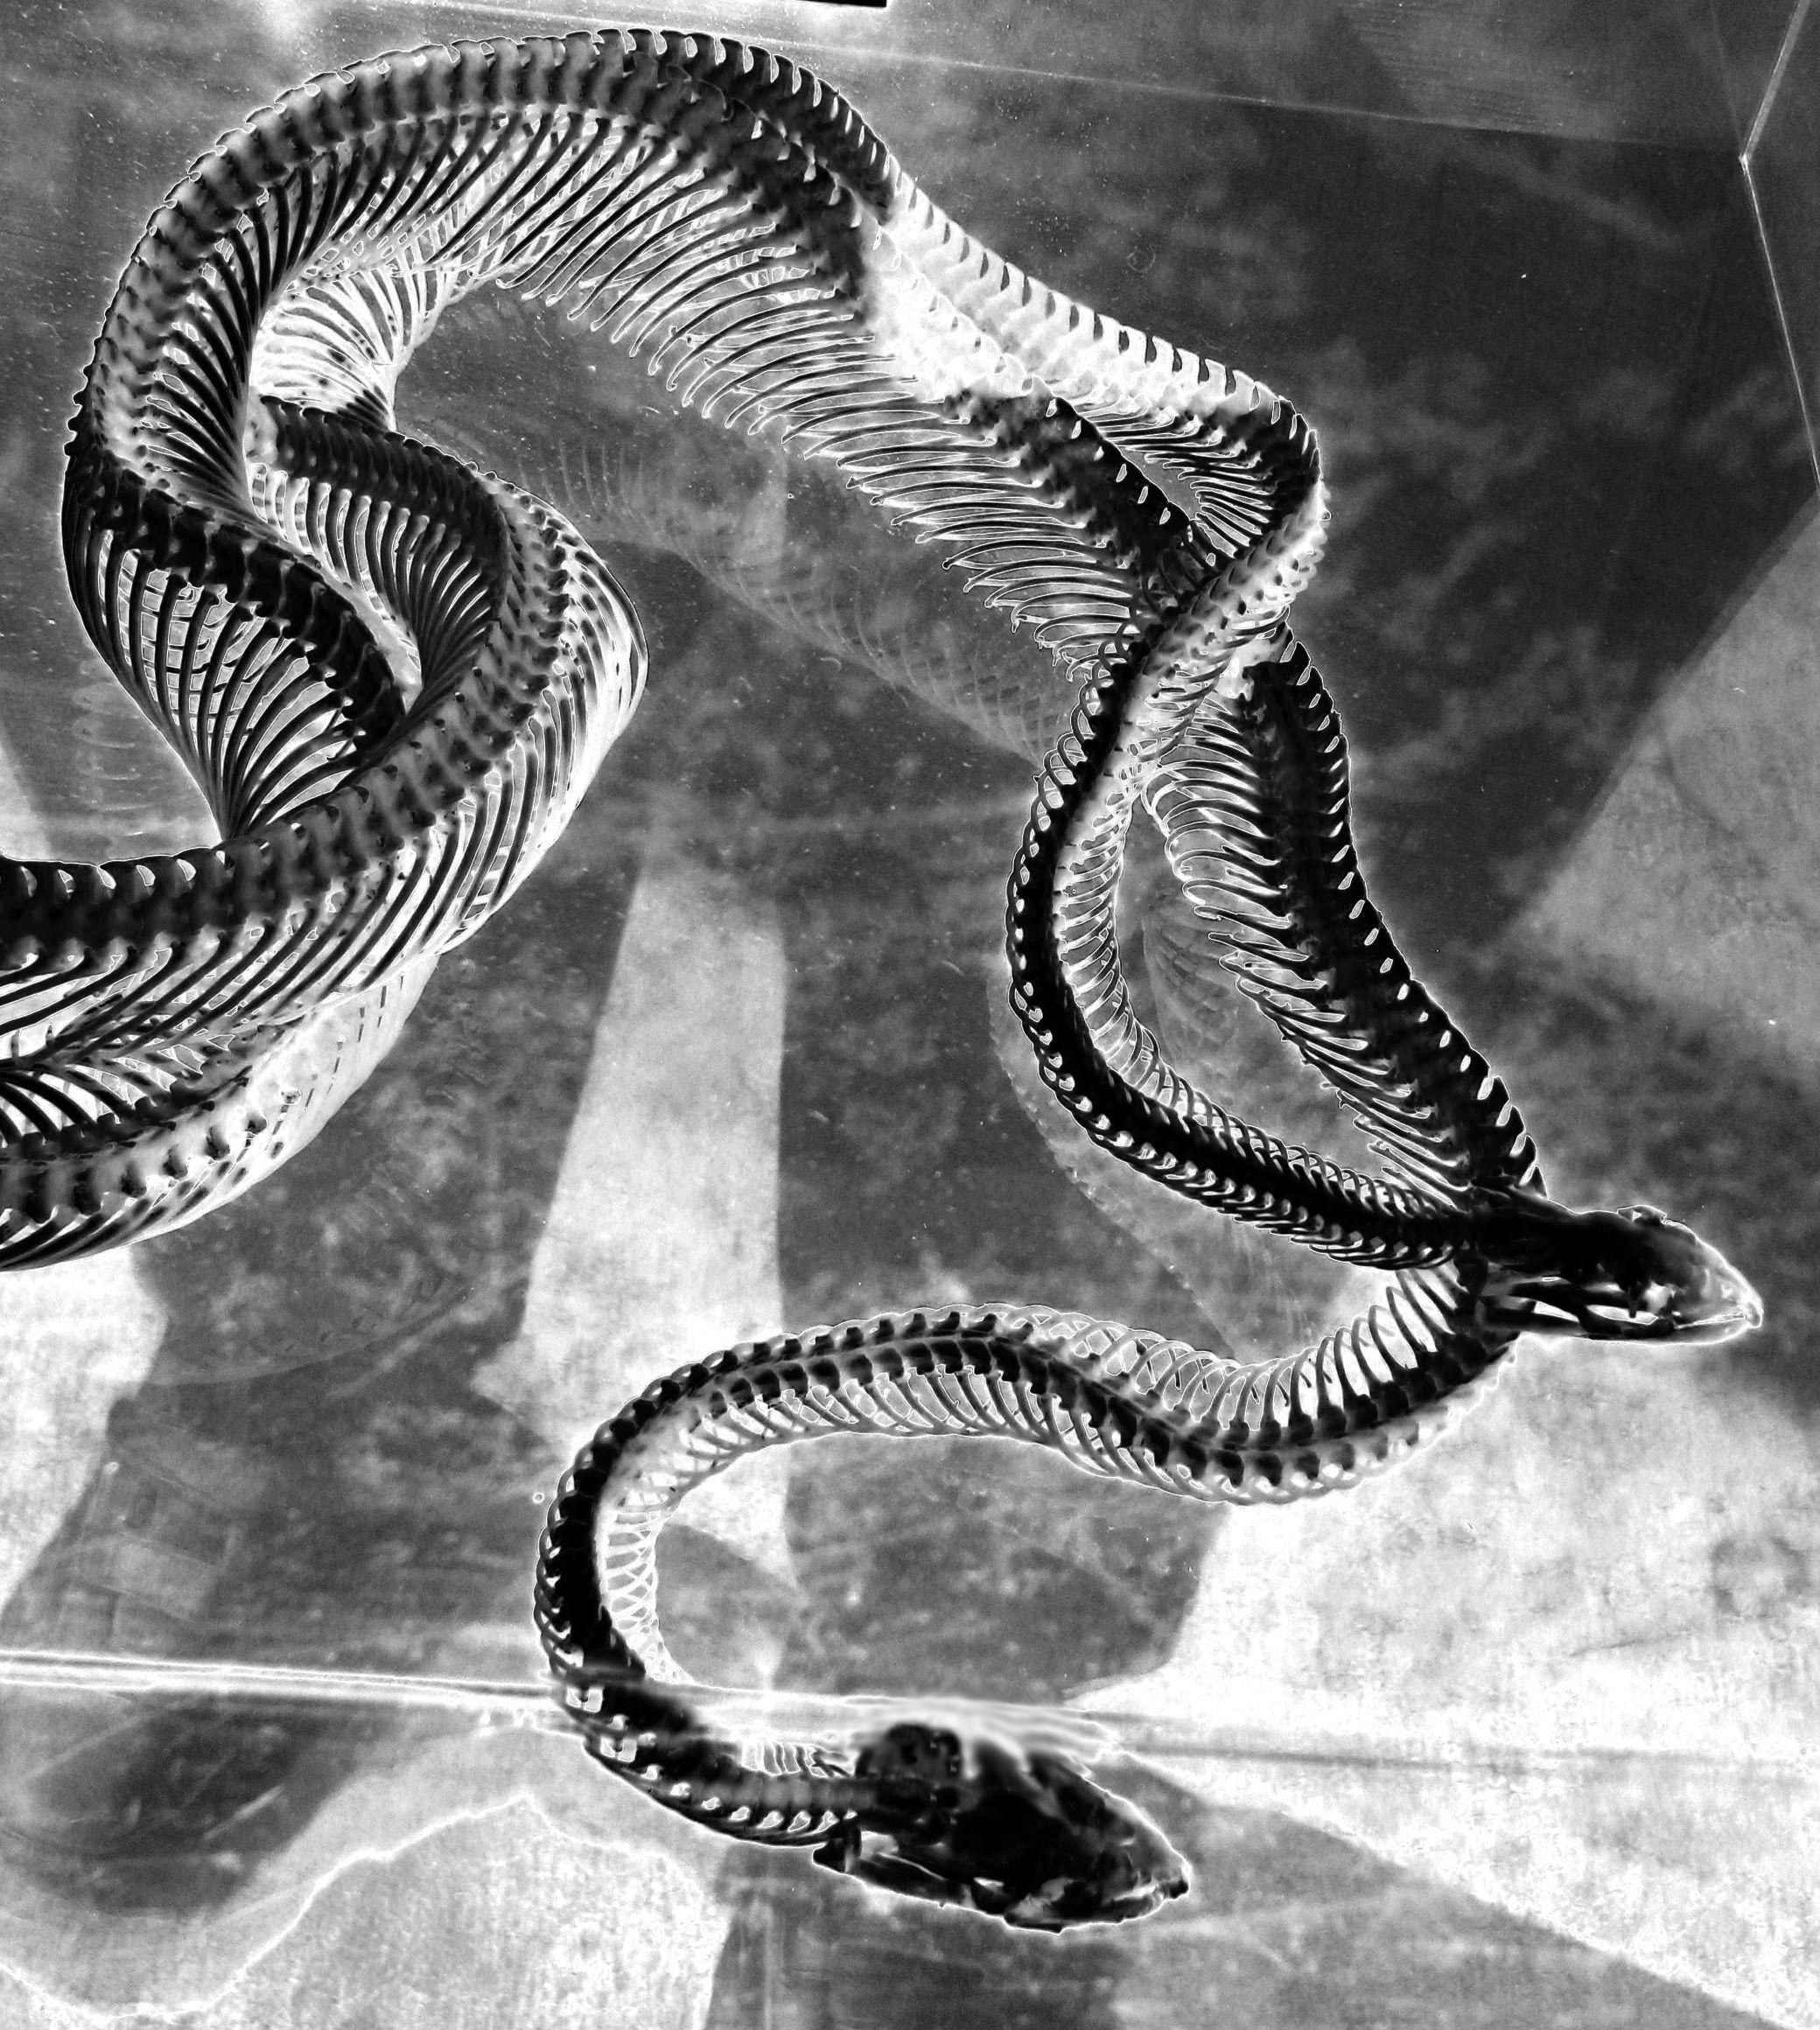
black and white, pattern, reptile, black, monochrome, skull, spine, snake, vertebrate, skeleton, bones, mating, ribs, serpent, elapidae, monochrome photography, scaled reptile, vertebrae, solarized, solarization